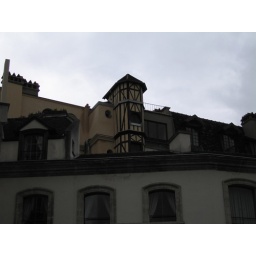
Later told to me by boat tour guide that it is the oldest (part of) building seen by the Seine.